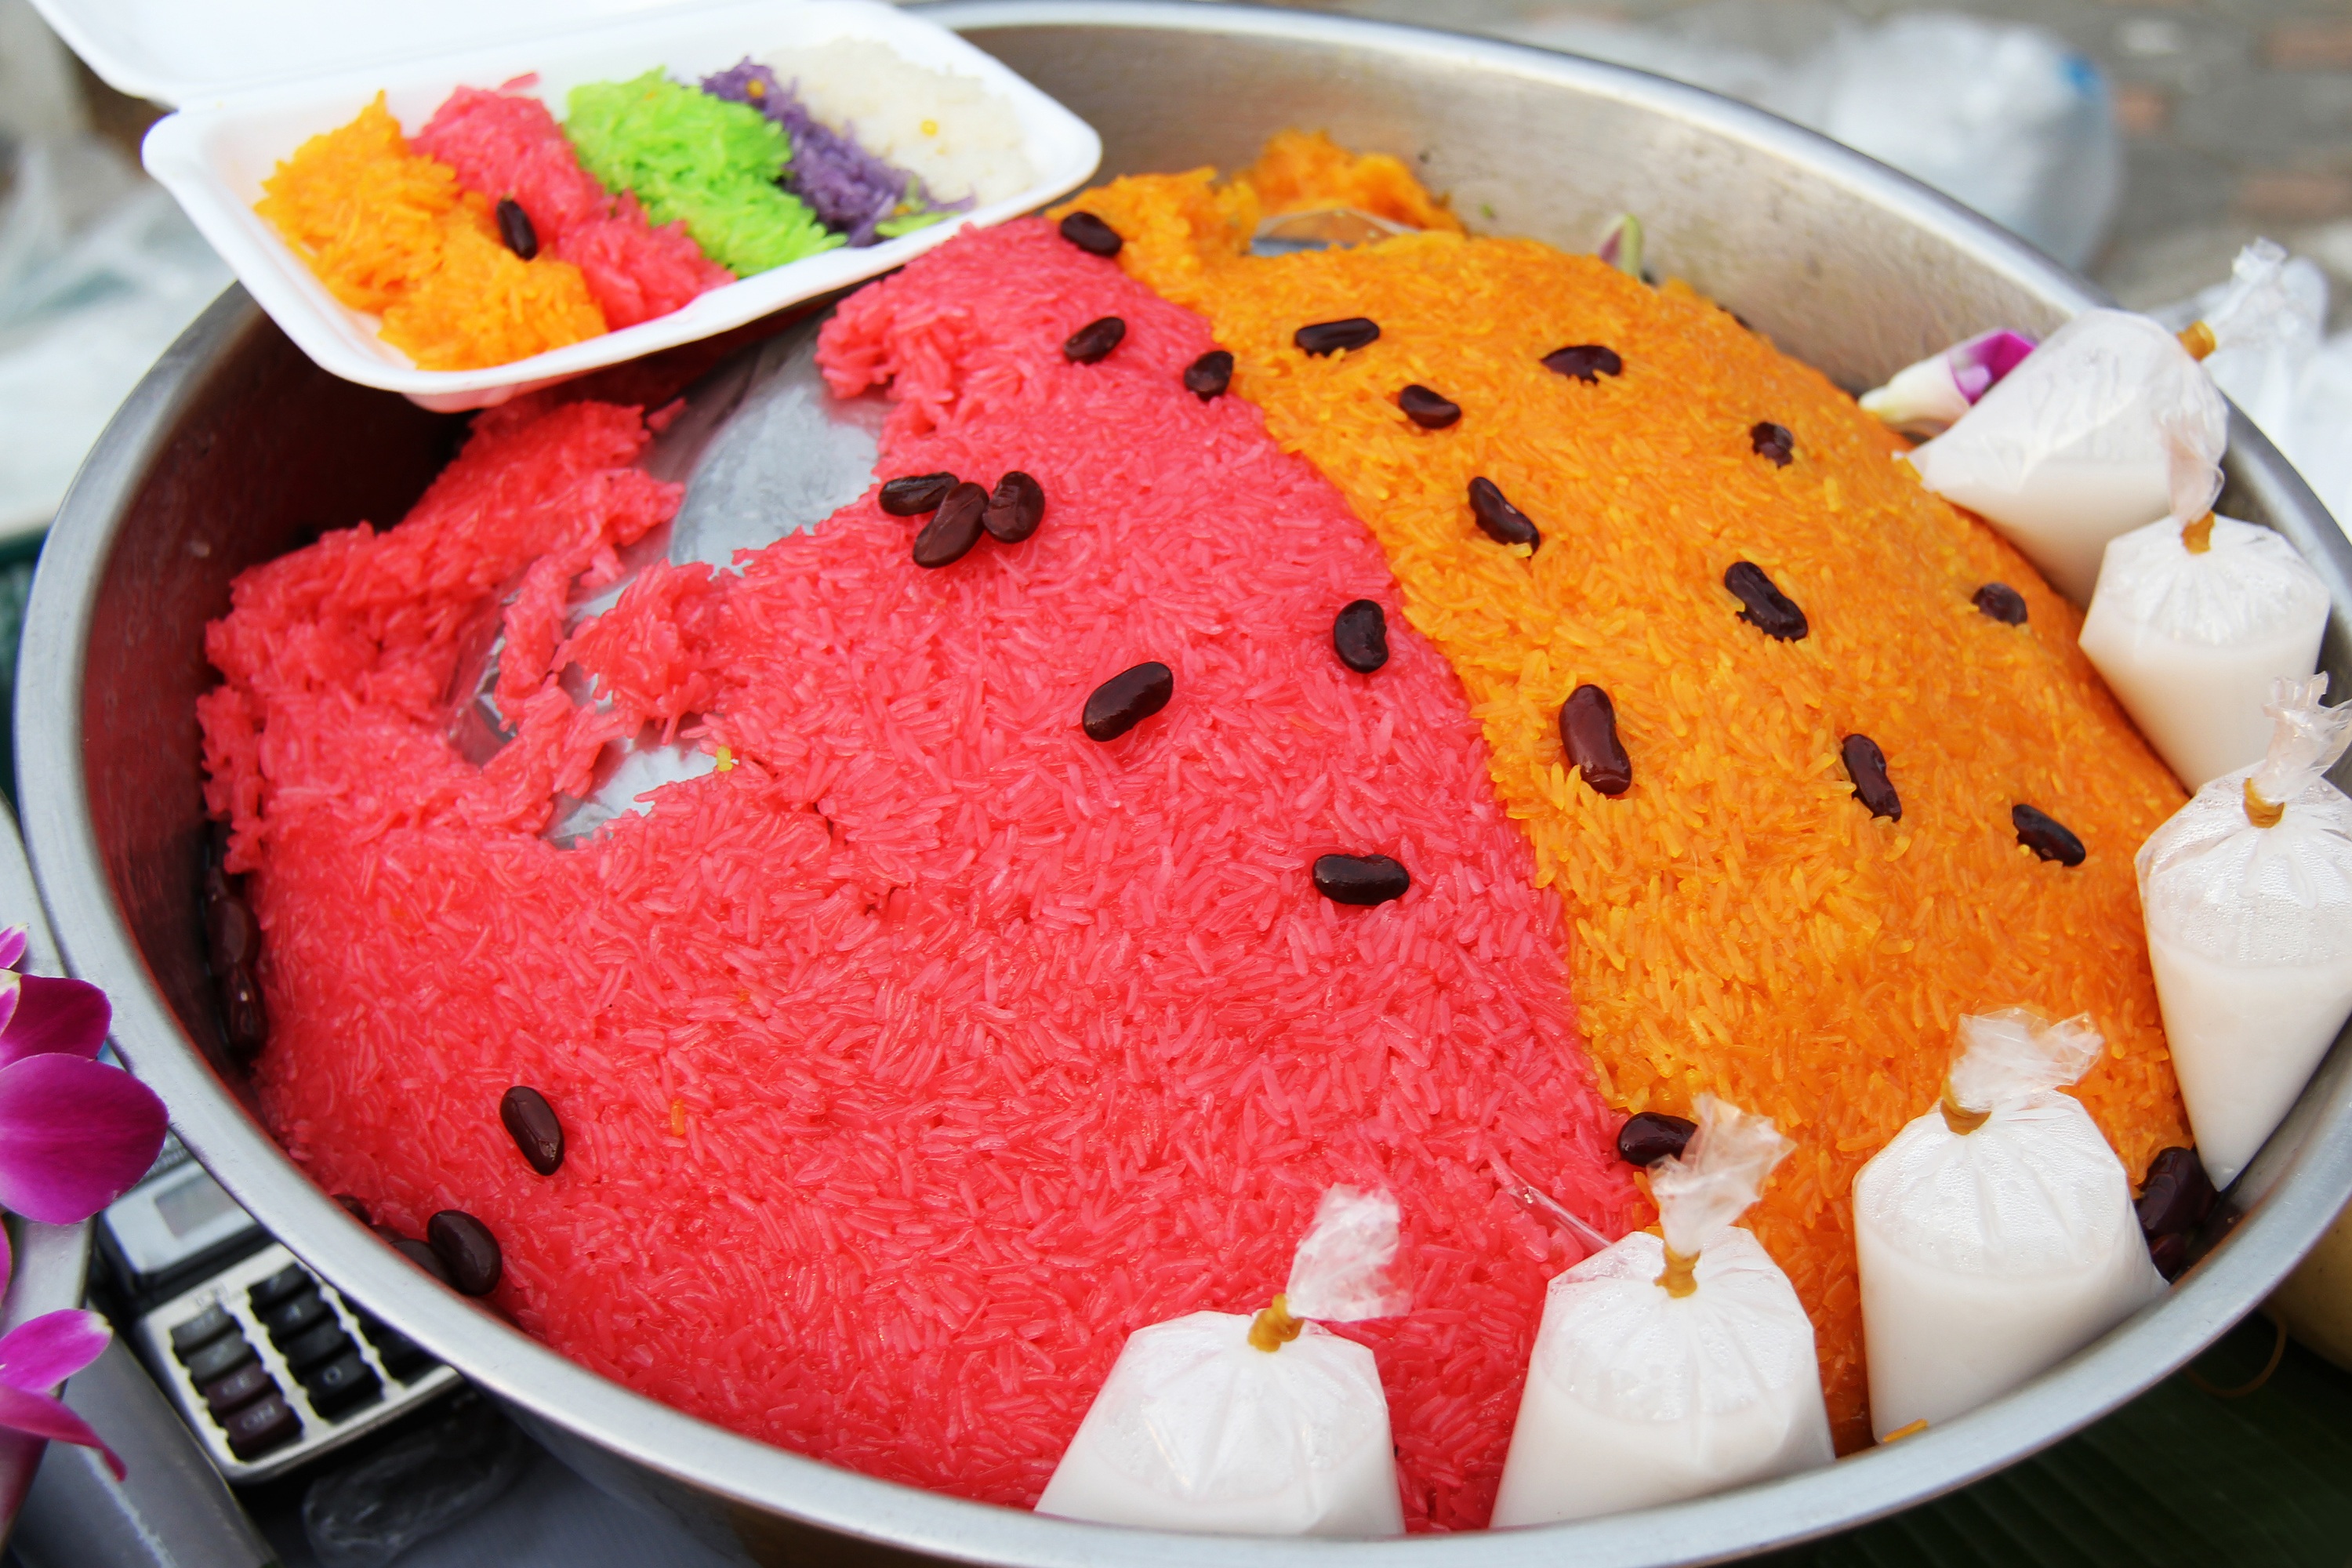
plant, fruit, summer, vacation, travel, orange, dish, meal, food, green, red, produce, tropical, asia, colorful, tourism, breakfast, dessert, watermelon, cuisine, rice, thailand, asian food, coconut, melon, koh samui, sticky rice